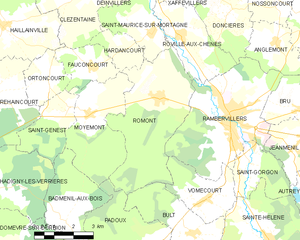
Carte des communes françaises Romont